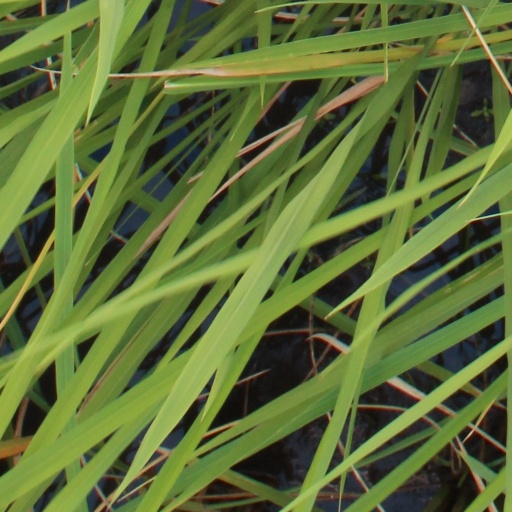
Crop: rice